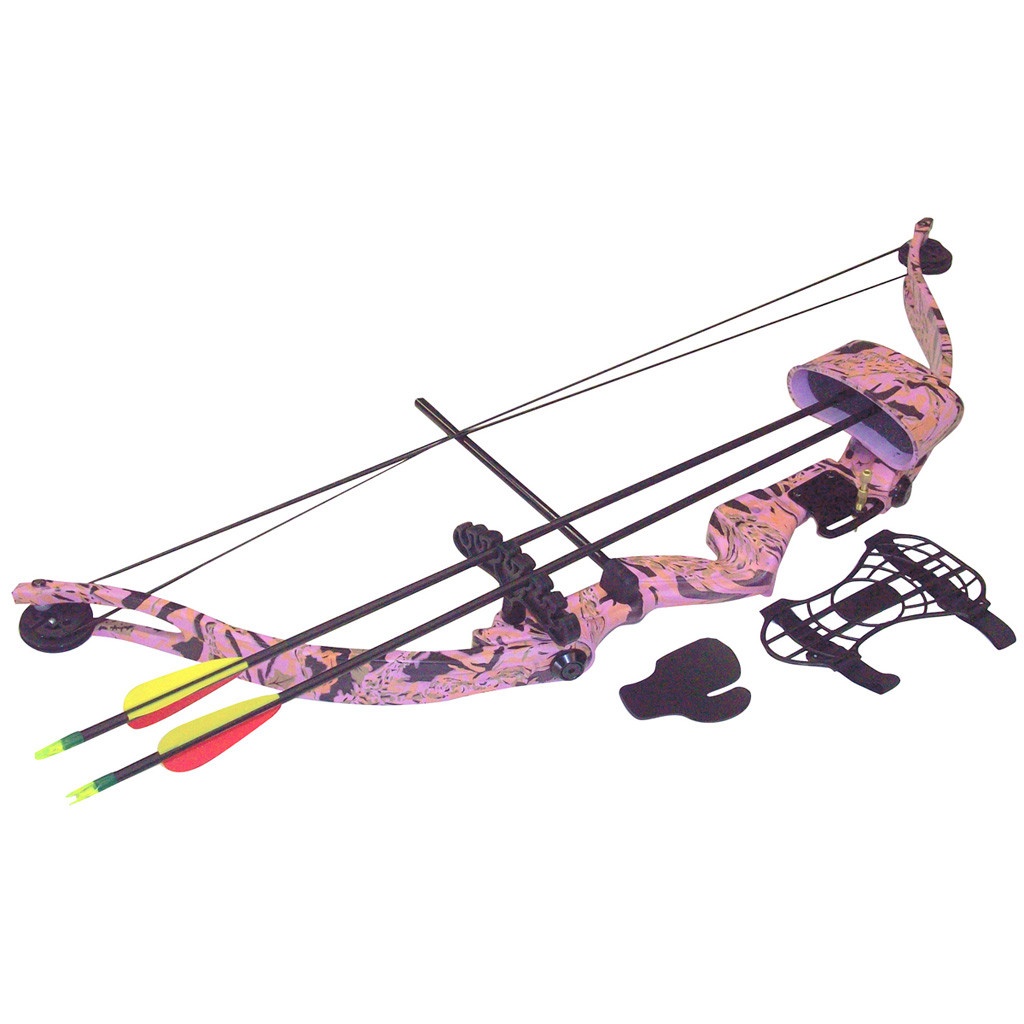
SA Sports Majestic Youth Bow Pkg. Pink Camouflage 20lbs. RH
Brand: SA Sports
Includes a full size integrated quiver, adjustable sight, arrow rest, finger tab, arm guard, and two arrows. Lightweight molded riser and limbs with a pink camo finish. Draw length adjustable from 24”-26”. Lightweight molded riser and limbs Package includes: full size integrated quiver, adjustable sight, arrow rest, finger tab, arm guard, and 2 arrows Manufacturer Part Number: 566 UPC: 609456305662 Shipping Weight: 3.4 lb Box Dimensions: 34.5 L x 12.5 W x 2 H (inches)
Category: Sporting Goods > Outdoor Recreation > Hunting & Shooting > Archery > Bows & Crossbows > Youth Bows